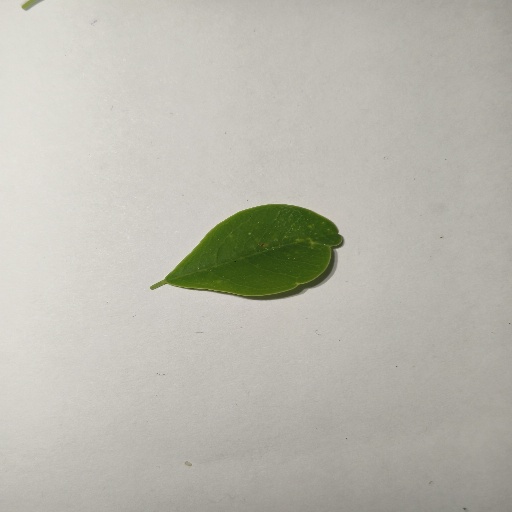
Species: Sojina
Leaf condition: Healthy Leaf